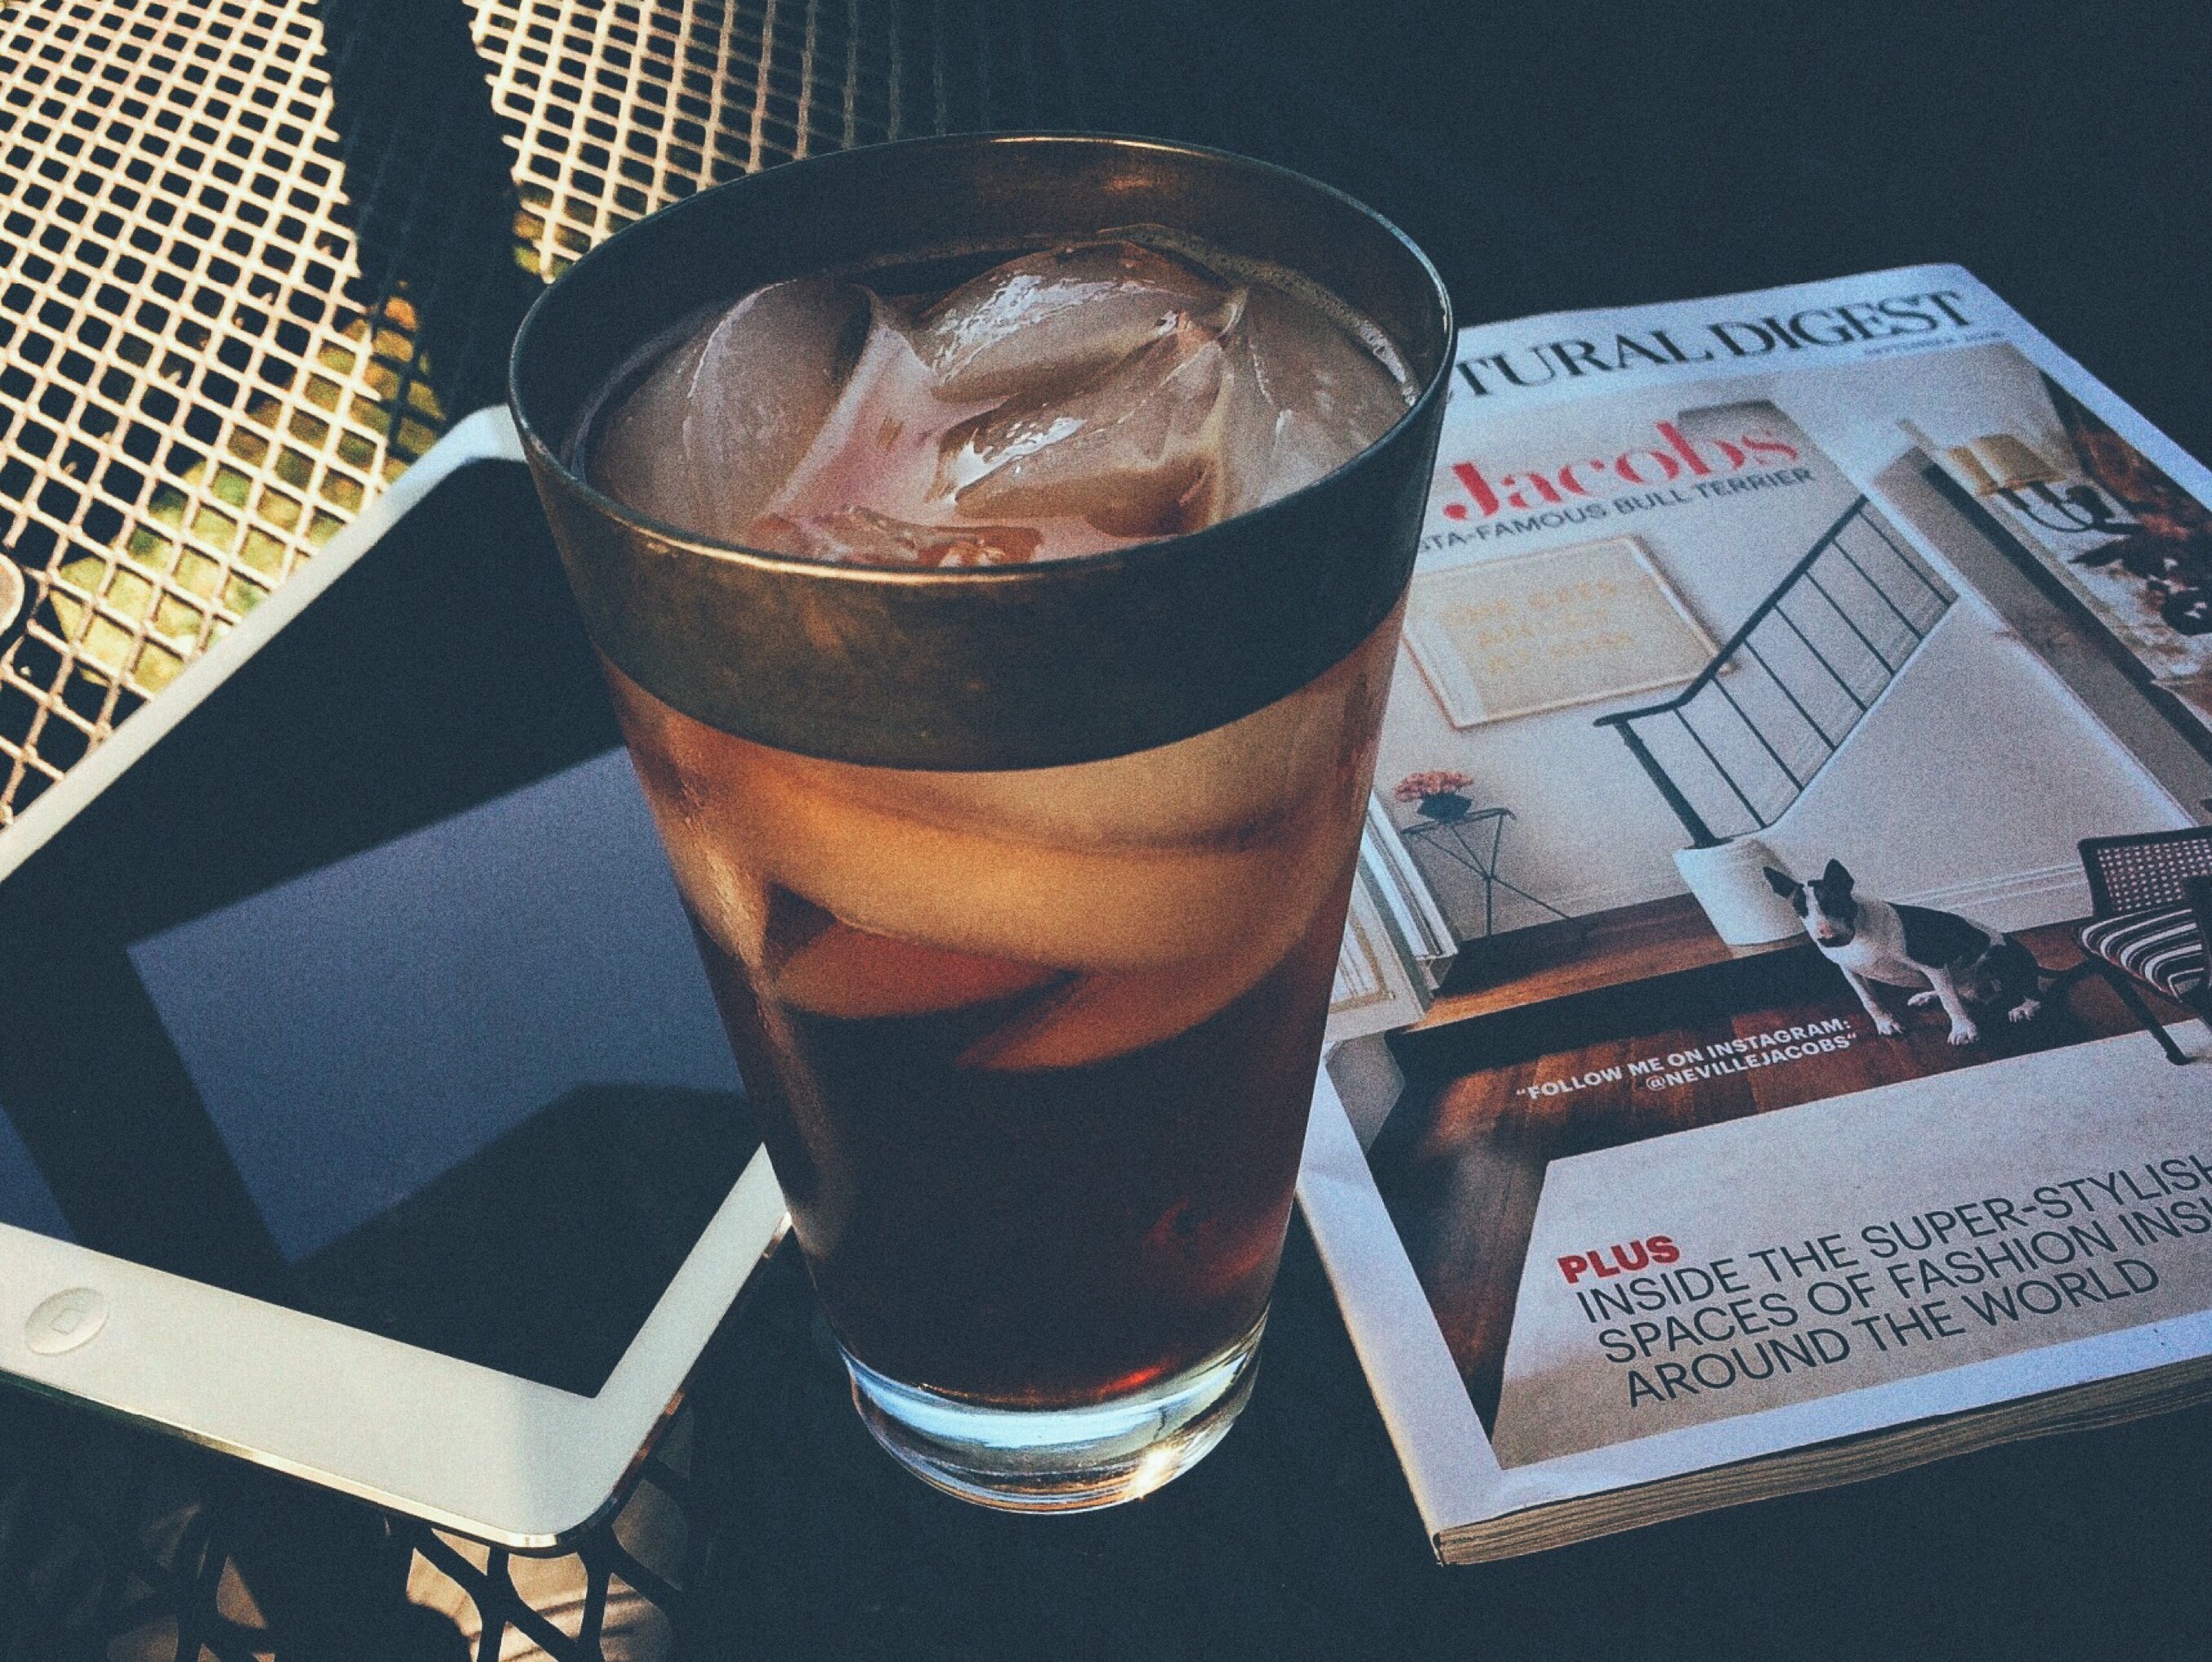
ipad, glass, food, magazine, beverage, drink, lifestyle, leisure, beer, alcohol, shape, alcoholic beverage, sense, distilled beverage